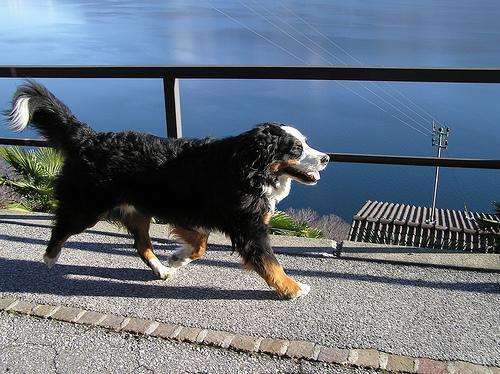
Bernese_mountain_dog